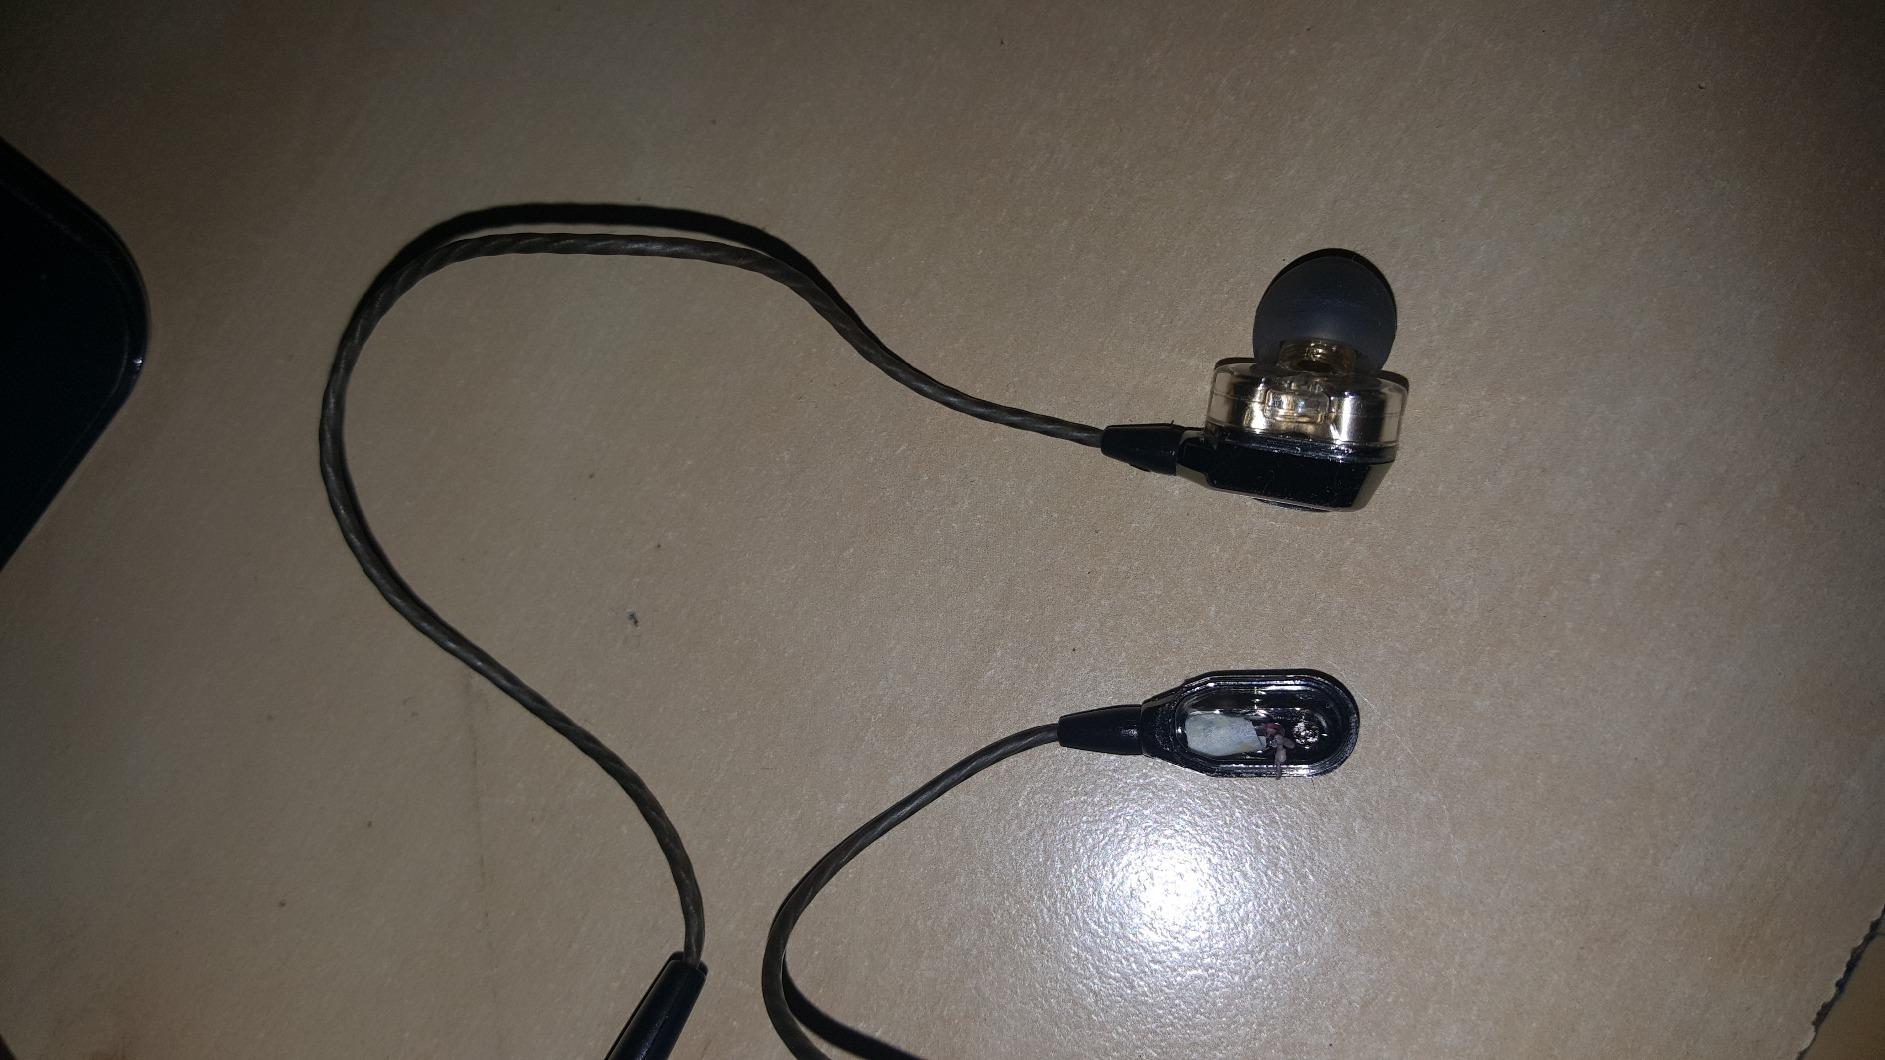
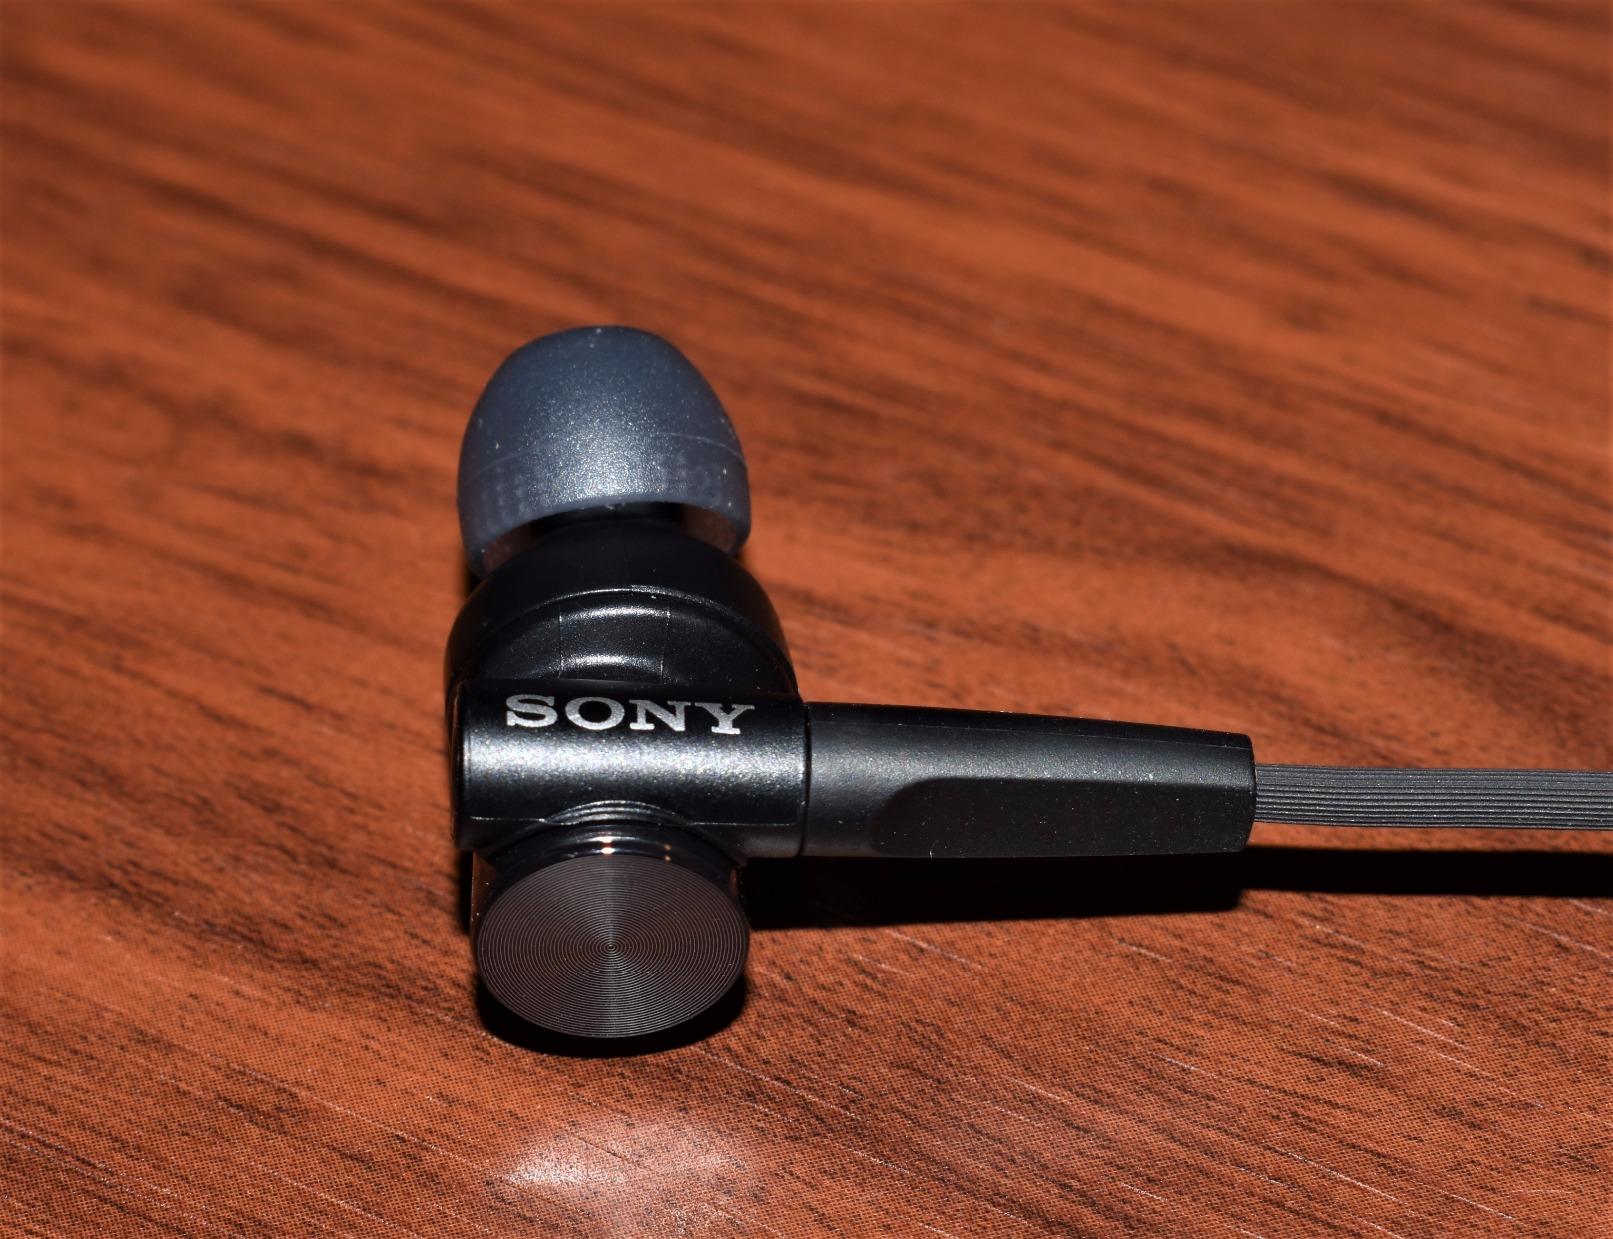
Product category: headphones
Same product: no